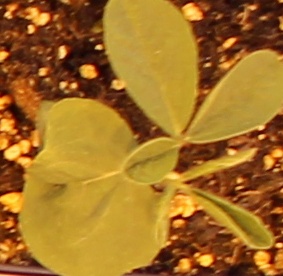
Label: Soybean